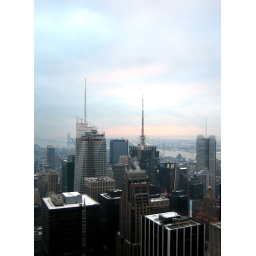
3 green buildings all in a row